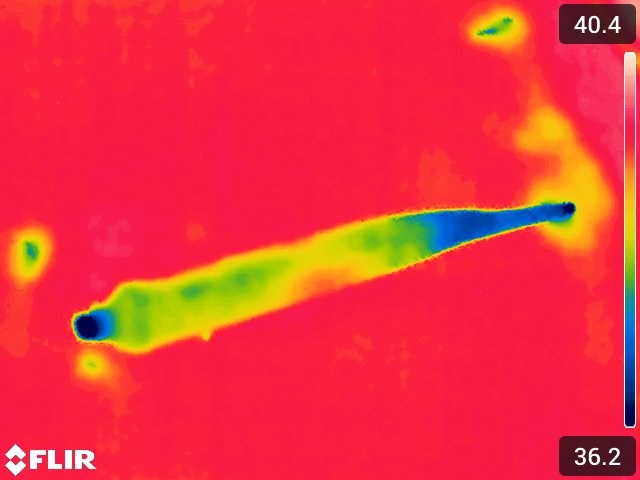
Maturity: over_matured